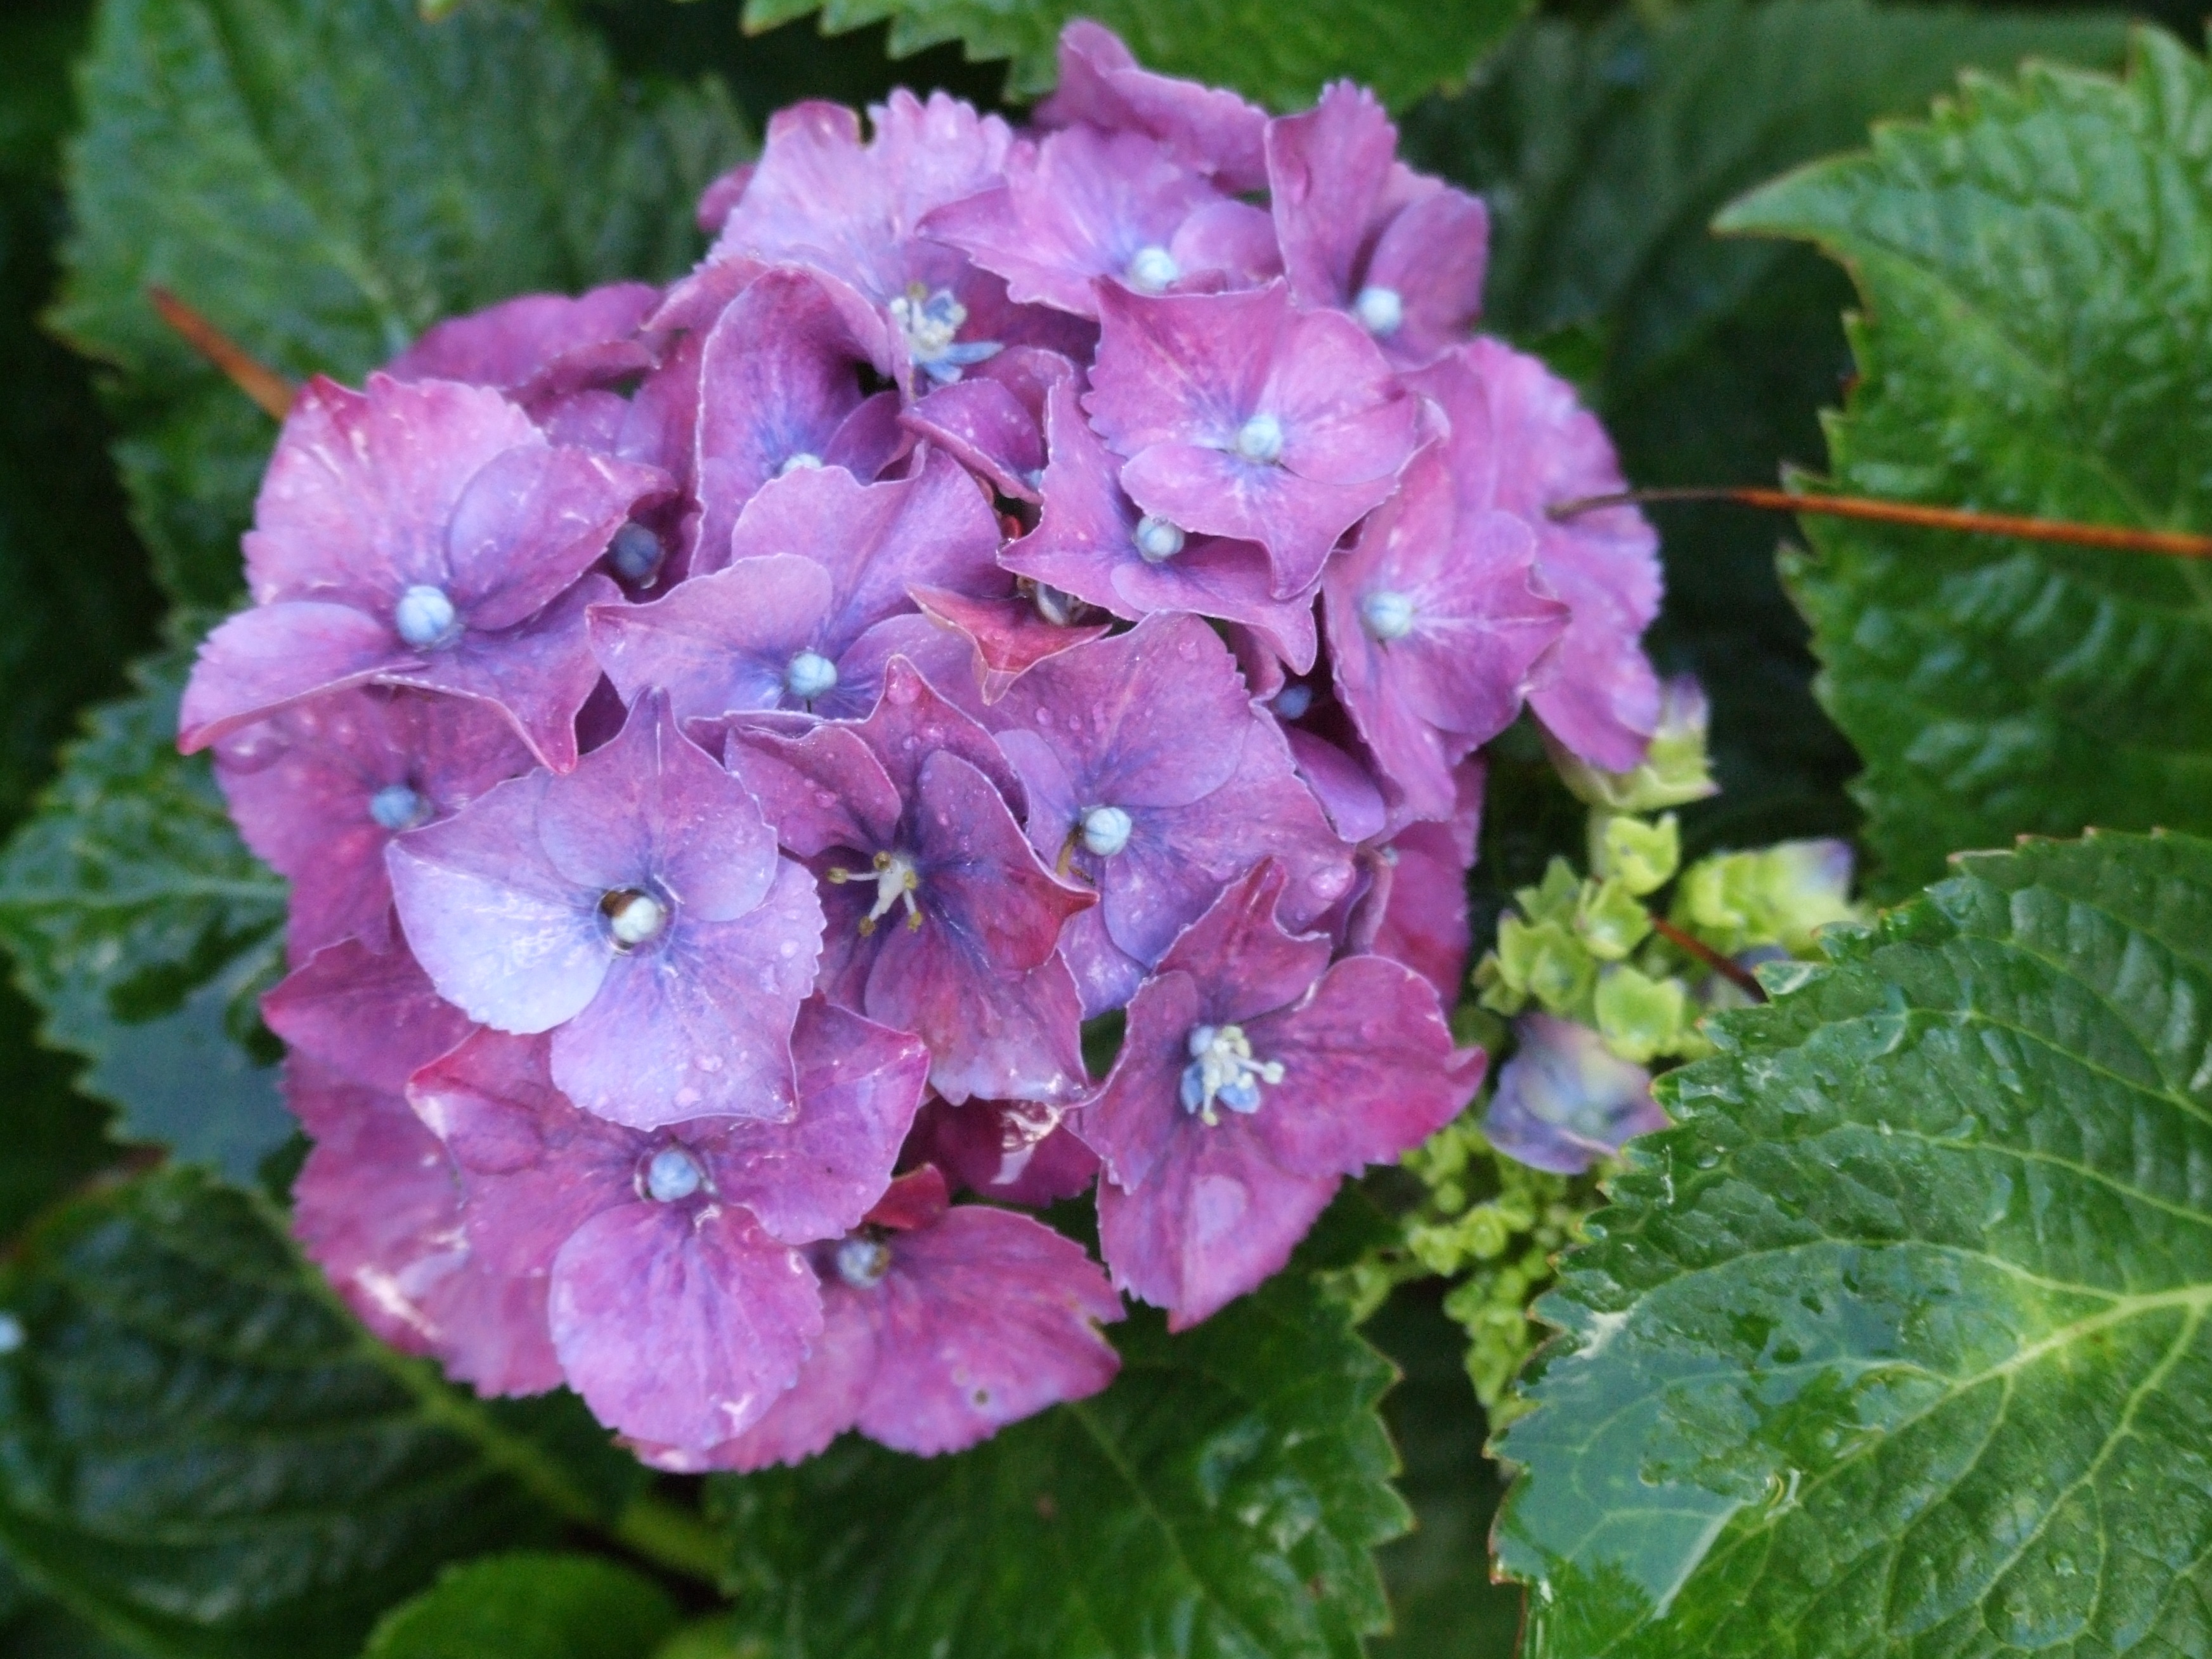
plant, flower, petal, garden, closeup, hydrangea, flowering plant, hydrangeaceae, cornales, annual plant, land plant, hydrangea serrata